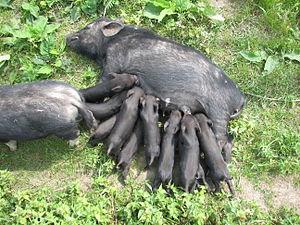
truie allaitant ses petits (source
Les Mammifères sont une classe d'animaux vertébrés qui ont pour caractéristique principale que les représentants femelles allaitent leurs juvéniles à partir d'une sécrétion cutanéo-glandulaire spécialisée appelée lait. Leur aire de répartition est planétaire, ils ont conquis une grande partie des niches écologiques de la macrofaune et demeurent un des taxons dominants depuis l'Éocène.